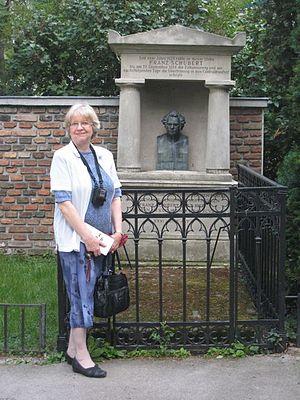
La Fantaisie en fa mineur, D. 940, opus posthume 103, est une œuvre pour piano à quatre mains composée par Franz Schubert en 1828, soit l'année même de sa mort. Elle est la seule œuvre qu'il ait explicitement dédiée à la jeune comtesse Caroline Esterházy, une de ses élèves qu'il aimait profondément et sans espoir, ainsi qu'en attestent des témoignages d'époque.